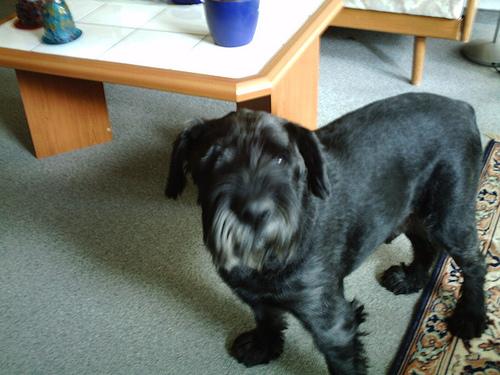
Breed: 220-n000053-standard_schnauzer